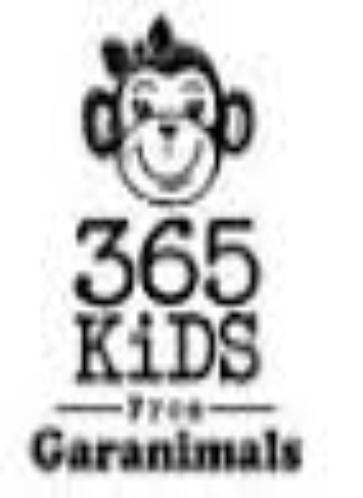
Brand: garanimals
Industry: Clothes